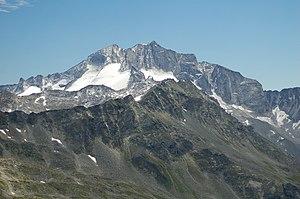
La Hochalmspitze est un sommet des Alpes, à 3 360 m d'altitude, le point culminant du chaînon d'Ankogel dans les Hohe Tauern, en Autriche. Parfois dénommée « la Reine des Tauern », elle est avec le Grossglockner considérée comme l'un des sommets les plus importants du massif.